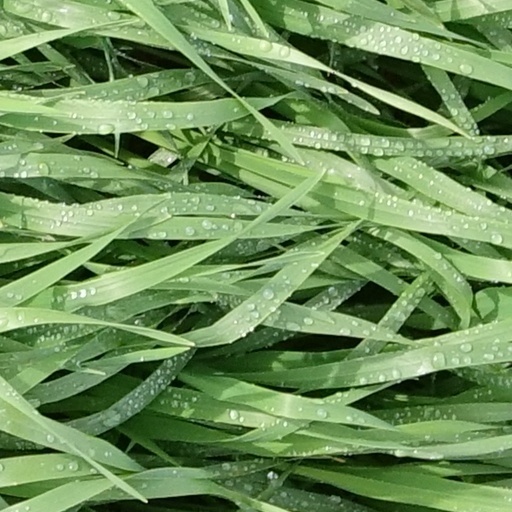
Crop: wheat